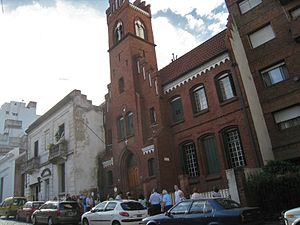
Danske Sømands- og Udlandskirker / Danske kirker i udlandet / Argentina / Buenos Aires
den danske kirke i Buenos Aires
Danske Sømands- og Udlandskirker vil være kirken for danskerne, som er i udlandet for at arbejde, studere eller er på ferie. Kirken blev etableret den 1. januar 2004 ved sammenlægning af Dansk Sømandskirke i fremmede Havne og Dansk Kirke i Udlandet. Dansk Kirke i Sydslesvig er tilsluttet.